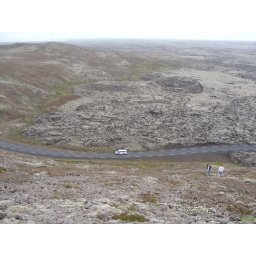
A view of the lava field near Grindavik, Iceland. That's our van on the road below. June 15, 2008